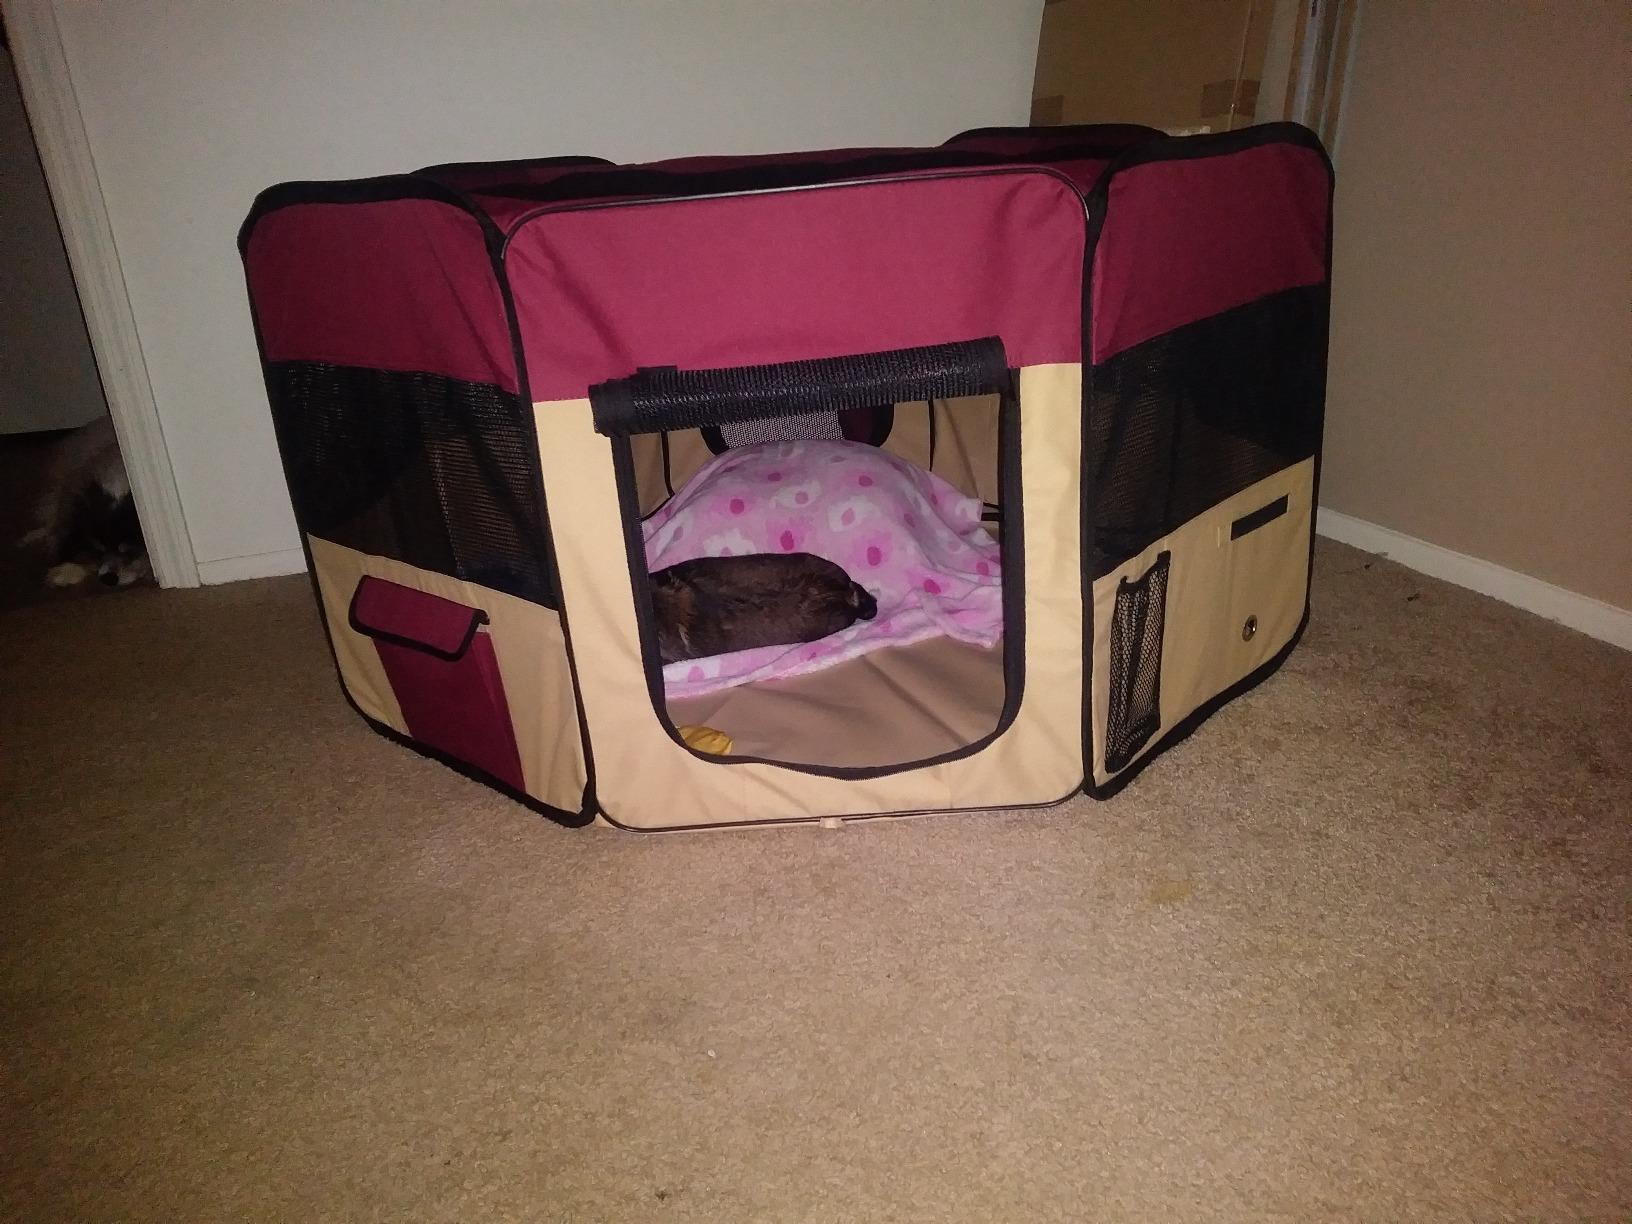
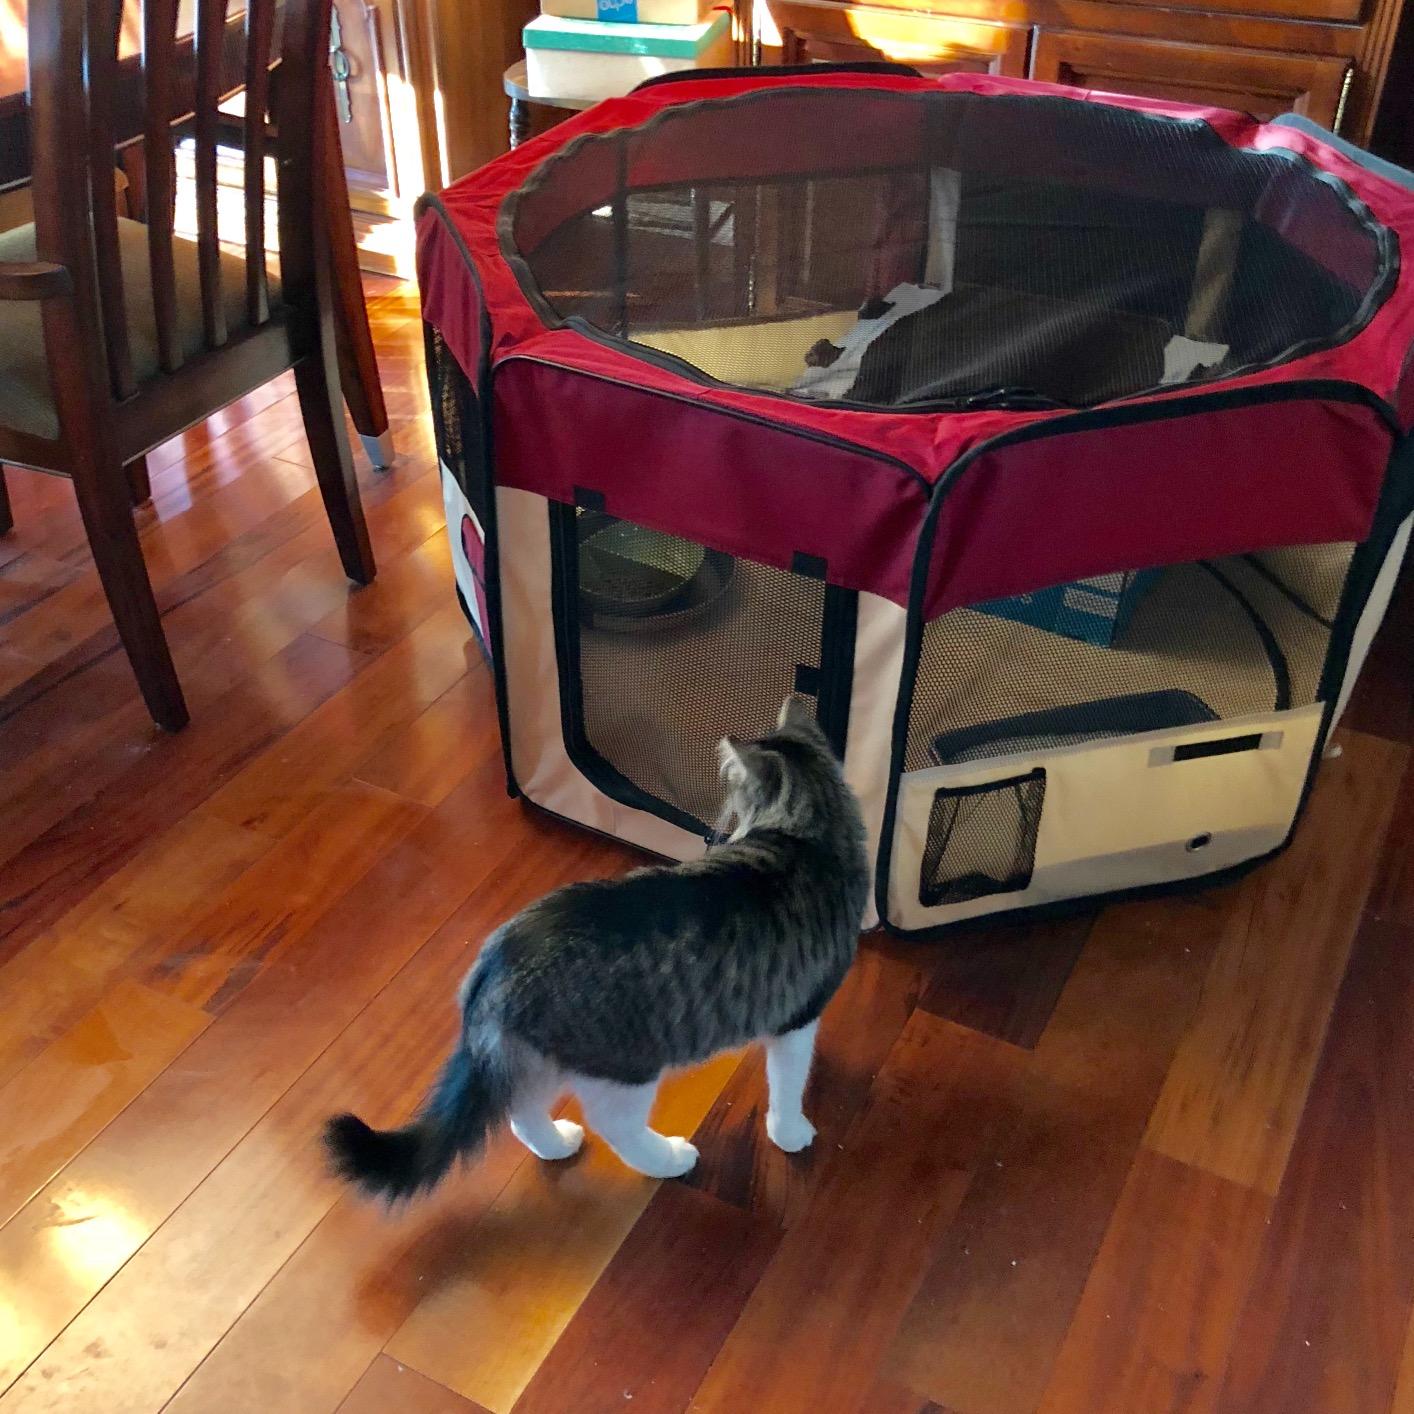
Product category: items_kennel
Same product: yes